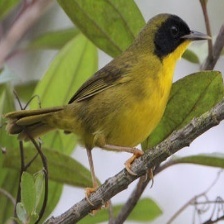
Species: ALTAMIRA YELLOWTHROAT
Scientific name: GEOTHLYPIS FLAVOVELATA